Jefferson High School (Portland, Oregon)

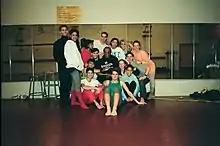
World-famous choreographer Donald McKayle (seated, center) posed with members of the Jefferson Dancers, in 1992, after a week-long rehearsal in which he taught the company two of his signature dances: "Games" and "Rainbow 'Round My Shoulder"

In the late 1970s, Folberg founded the student dance company The Jefferson Dancers. Since its founding, the company has grown and changed, exposing its members to a diverse range of dance styles, including ballet, modern, African, tap, jazz and hip hop. The company's dance instructors are highly qualified and have led successful dance careers. Some instructors have continued to perform during their involvement with the Jefferson Dancers. Promising company members are awarded scholarships at each spring recital, and company auditions are held for two days each spring.